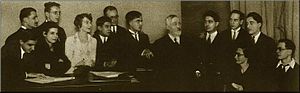
Olivier Messiaen / Liv og karriere / Ungdom og studier
Paul Dukass kompositionsklasse ved Conservatoire de Paris, 1929. Messiaen sidder længst til højre; Dukas står i midten.
"Olivier Messiaen var en fransk komponist, organist og ornitolog – en af det 20. århundredes største komponister. Hans musik er rytmisk komplekst; harmonisk og melodisk er det baseret på modi med begrænsede transpositionsmuligheder, som han udtrak fra sine tidlige værker og improvisationer. Mange af hans værker afbilleder, hvad han kaldte, ""de pragtfulde aspekter af troen"" og havde baggrund i hans dybtliggende romerskkatolske tro.